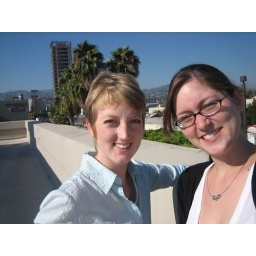
one of several failed attempts to capture us in front of the hollywood sign from the roof of the archive.